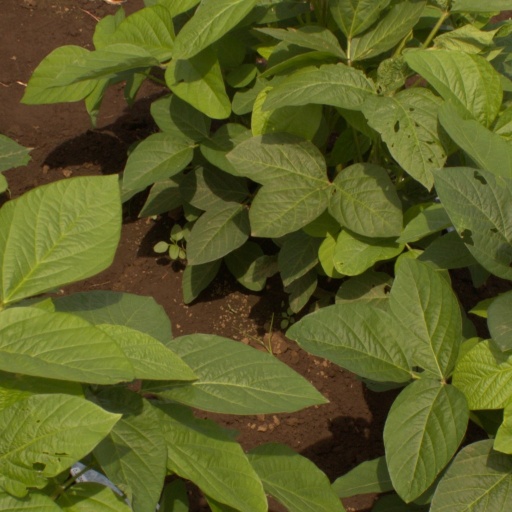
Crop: soybean